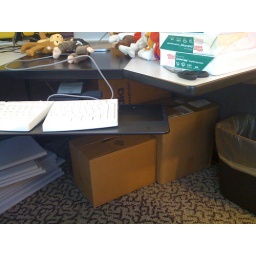
Some boxes left under the desk